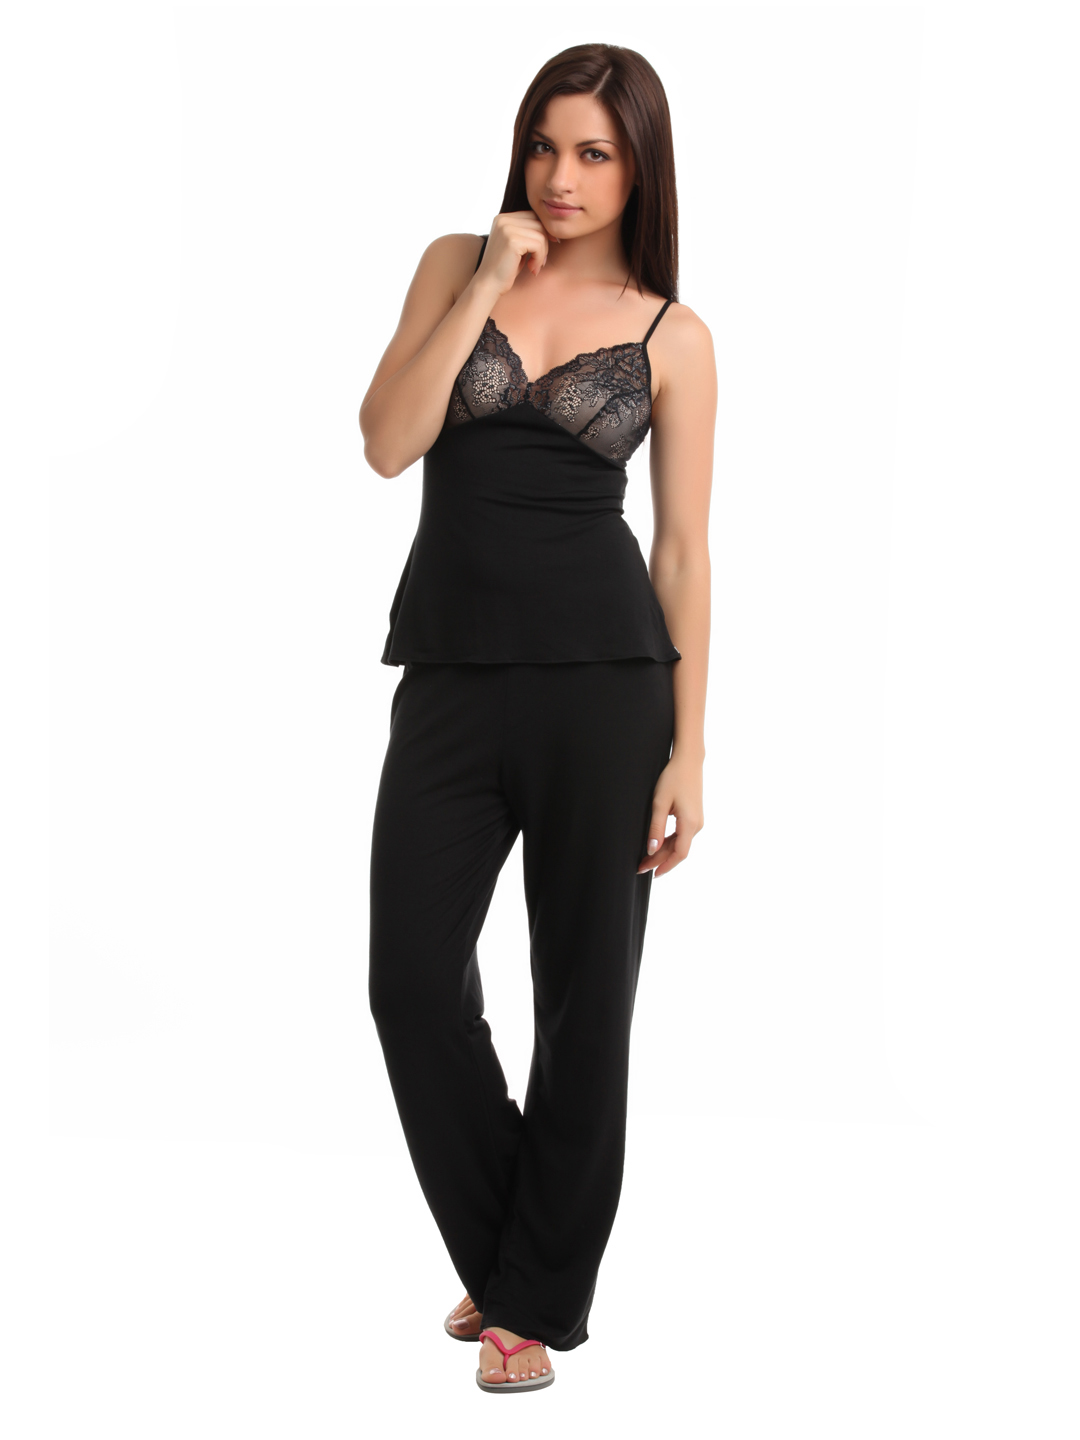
Amante Women Black Lounge Set SGLL01
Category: Apparel / Loungewear and Nightwear / Nightdress
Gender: Women
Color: Black
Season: Winter 2015
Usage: Casual